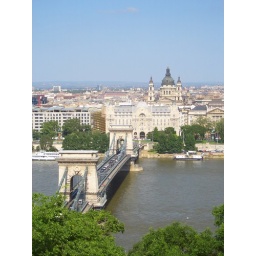
Really spectacular bridge that crosses over a very large river. It only has two lanes of auto traffic.